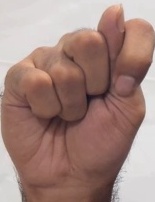
ASL sign: T